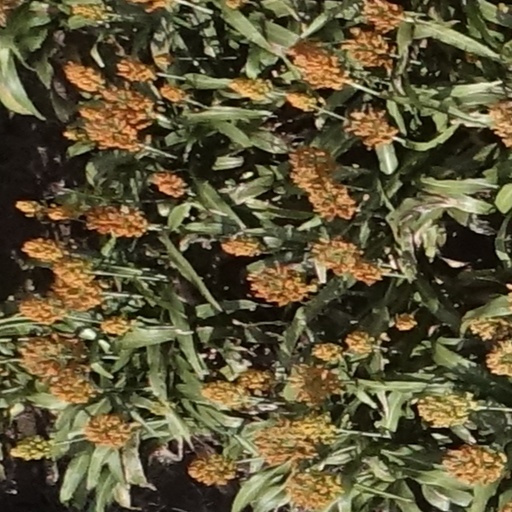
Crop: sorghum